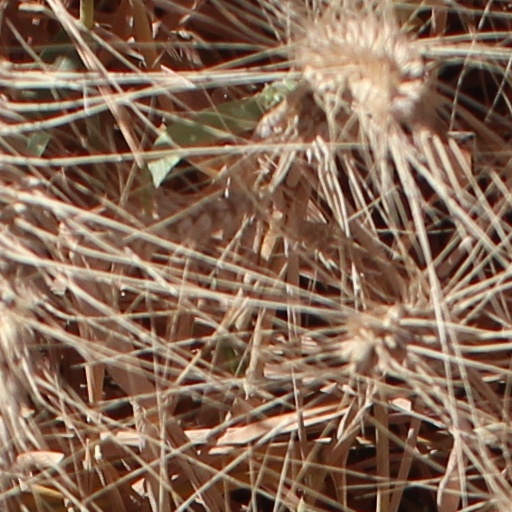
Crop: wheat